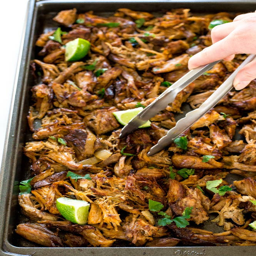
wrap this juicy , shredded pork in tortillas for an epic taco tuesday .